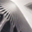
Label: skyscraper